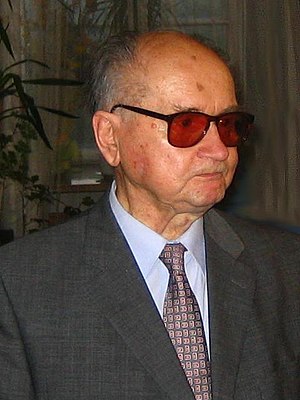
Døde i 2014 / Maj
Døde i 2014 er en liste over notable personer, der er afgået ved døden i 2014.